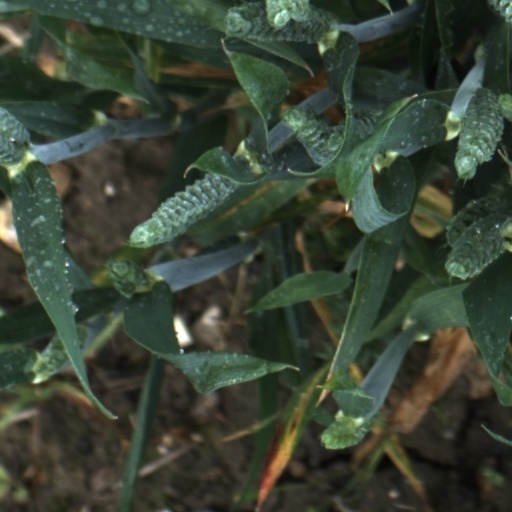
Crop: wheat